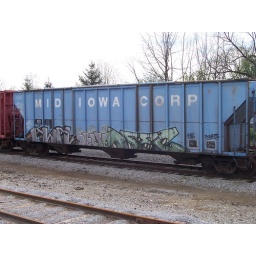
A parked train car with some graffiti in Uniopolis, Ohio.